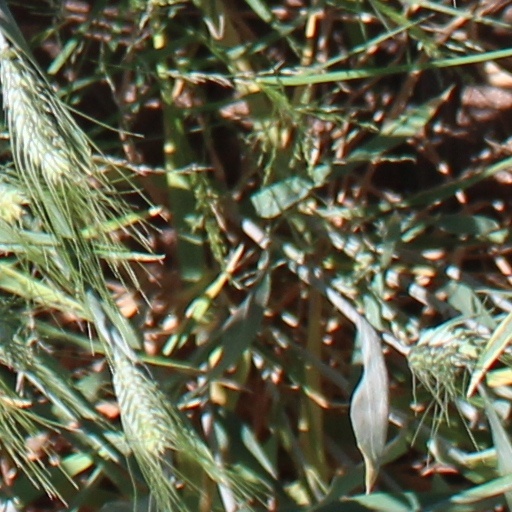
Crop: wheat